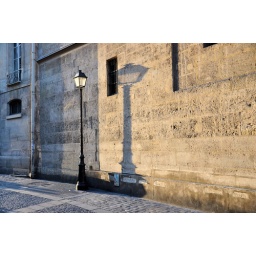
A street lamp casts a shadow in the warm evening light, 4th, Paris